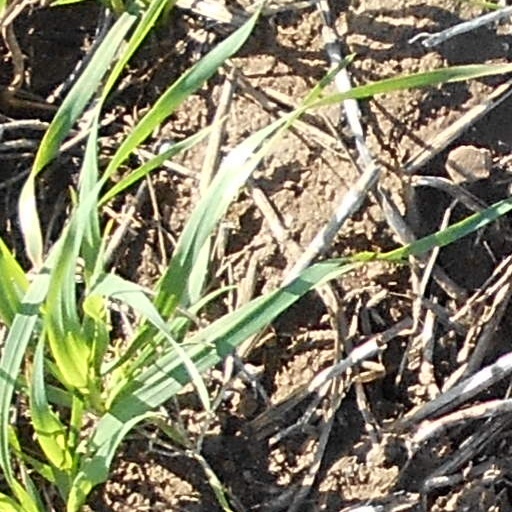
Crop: wheat